Concentration (game show)

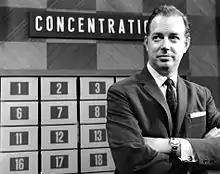
Hugh Downs at the 30-"square" board before play began, 1961

Veteran game-show host Jack Barry and his producing partner Dan Enright, along with Robert Noah and Buddy Piper, created "Concentration", but others working at Barry & Enright Productions also contributed to the show's development. The full end credit roll after the NBC takeover had a title that read "Based on a concept by Buddy Piper".